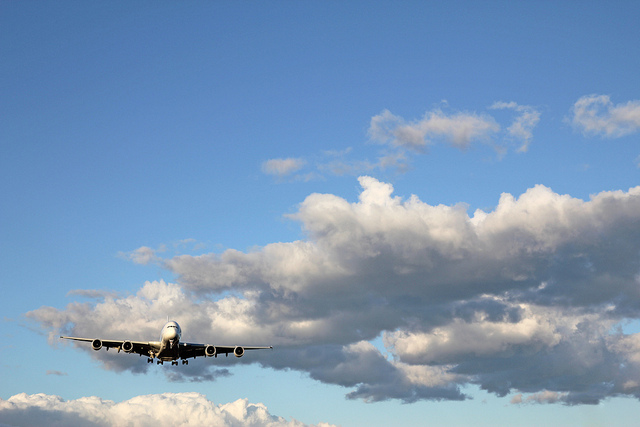
user: Given an image and a question. Answer the question in a short answer. Question: What type of clouds are these? Short Answer:
assistant: stratus